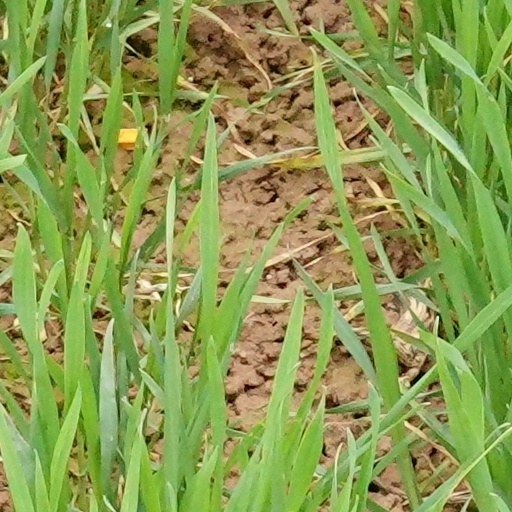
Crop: wheat